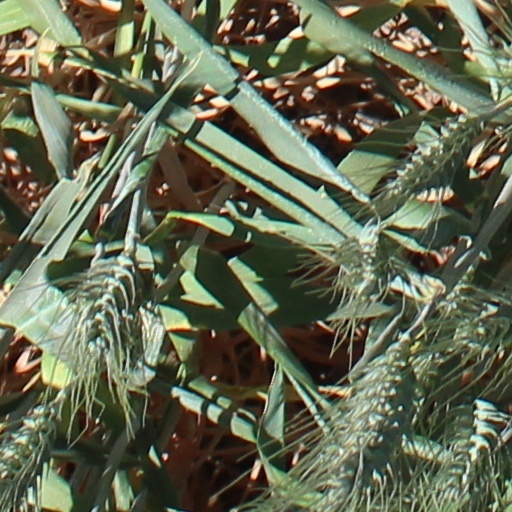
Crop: wheat